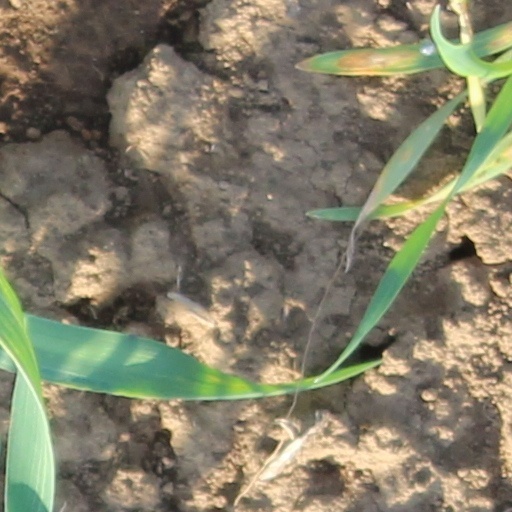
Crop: wheat